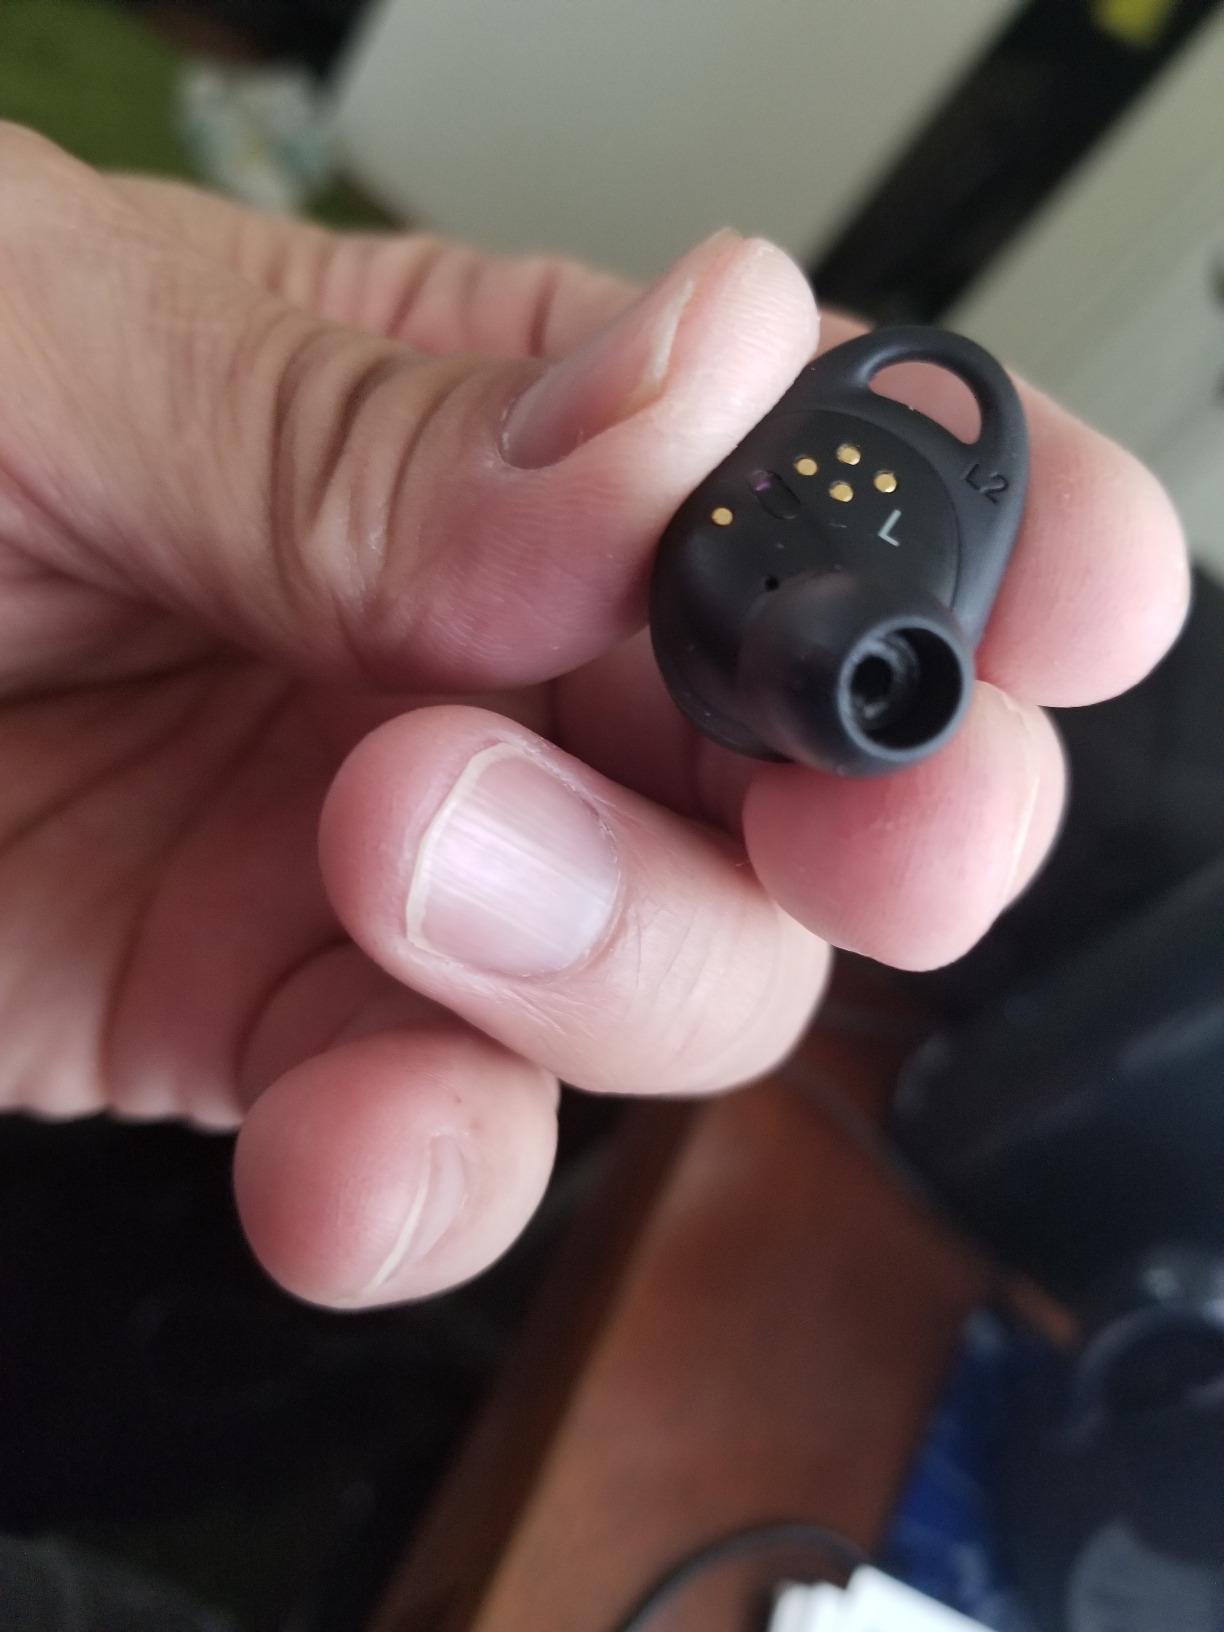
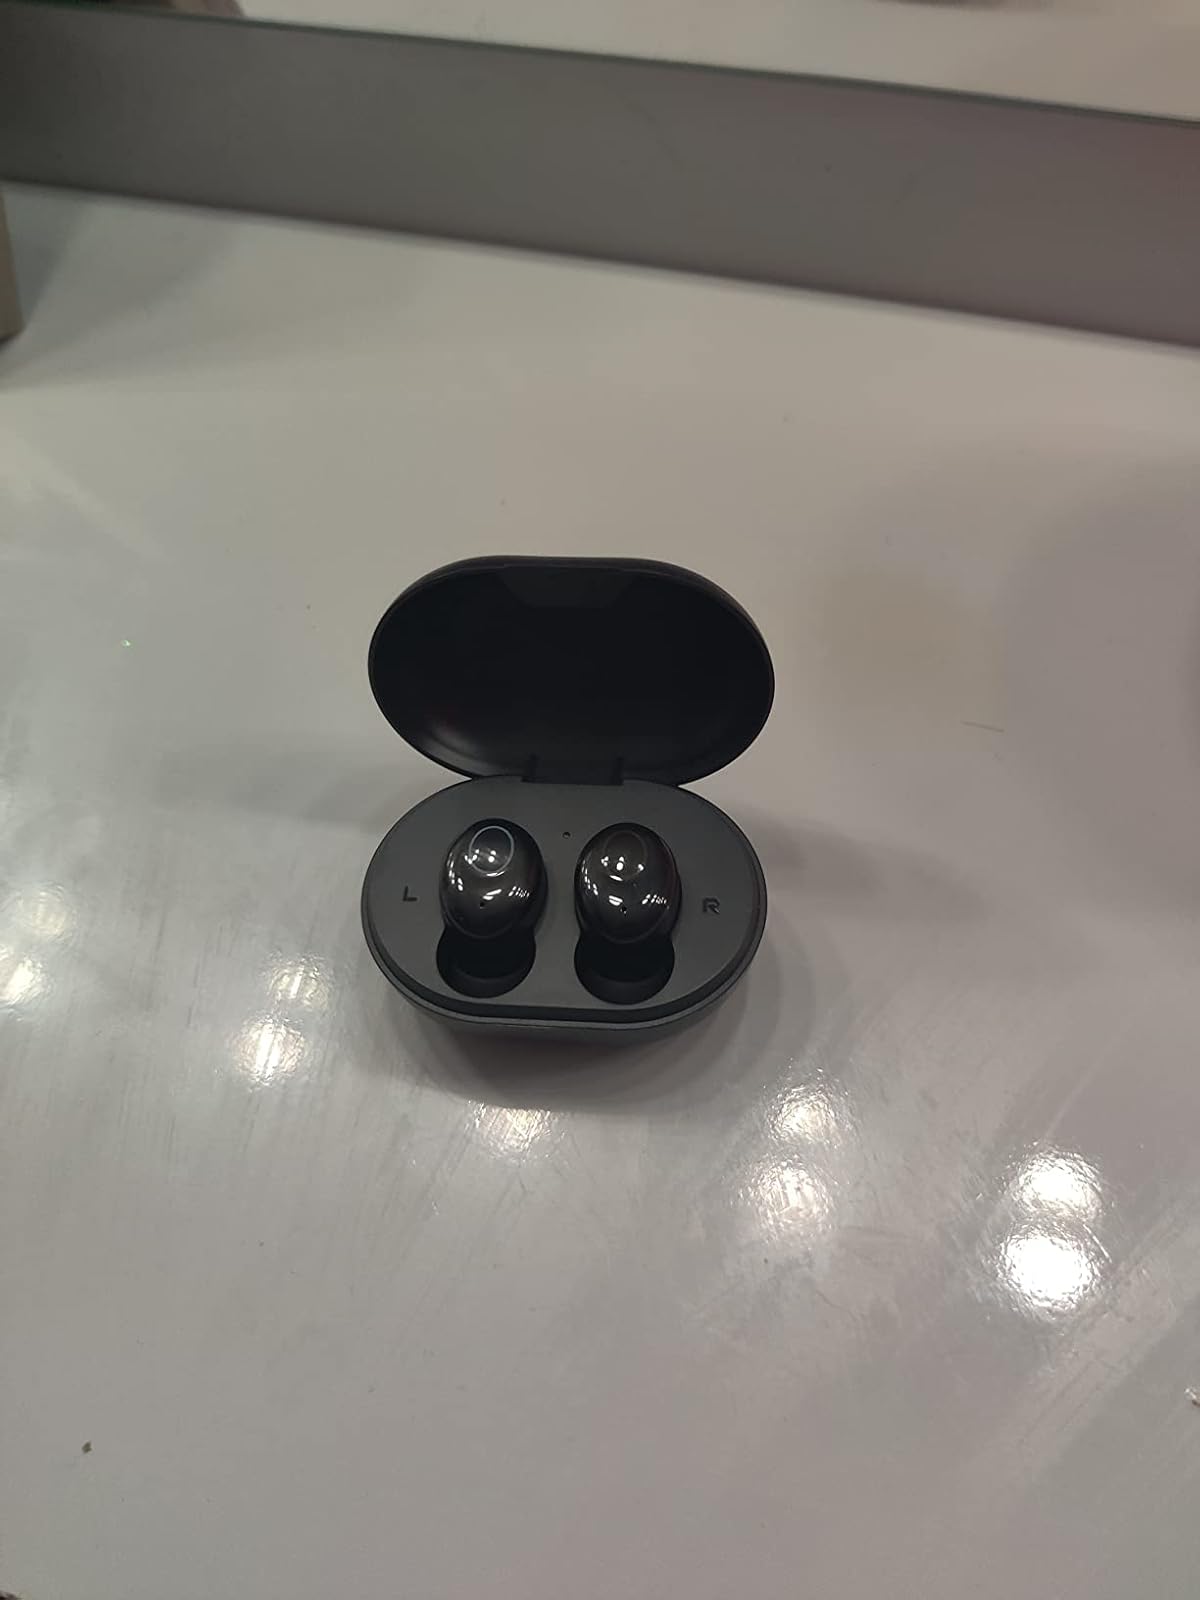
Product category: earbuds
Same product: no